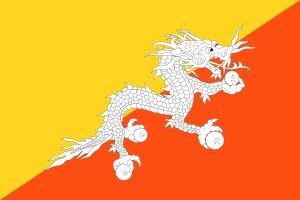
Bhutans flag
Bhutans flag
Bhutans flag er et af de nationale symboler for Bhutan. Flaget er baseret på traditionen for den tibetanske buddhismes Drukpa-afstamning og har Druk, bhutanesisk mytologis tordendrage. Flagets grundlæggende design af Mayum Choying Wangmo Dorji stammer fra 1947. En version blev vist i 1949 ved underskrivelsen af Indo-Bhutan-traktaten. En anden version blev introduceret i 1956 til besøg af Druk Gyalpo Jigme Dorji Wangchuk i det østlige Bhutan; det var baseret på fotos af sin forgænger fra 1949 og indeholdt et hvidt tryk i stedet for den grønne original.